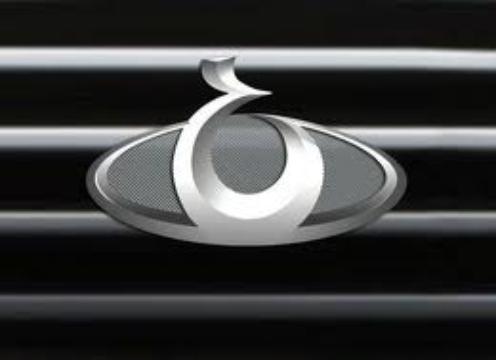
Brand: gleagle
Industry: Transportation